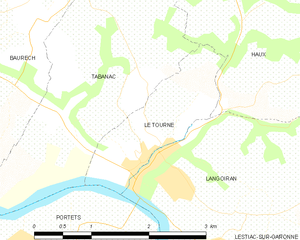
Le Tourne est une commune du Sud-Ouest de la France, située dans le département de la Gironde, en région Nouvelle-Aquitaine.